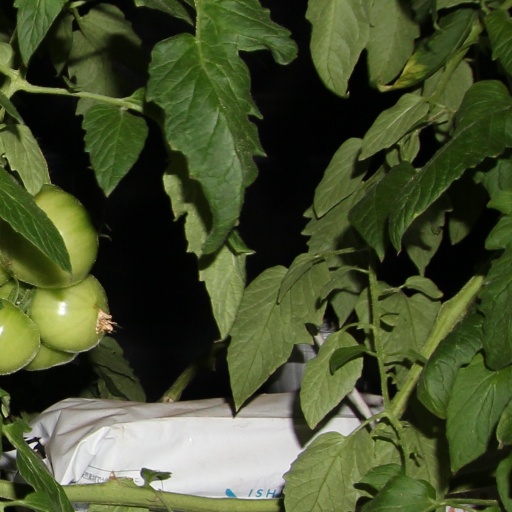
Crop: tomato